Taeniopoda eques

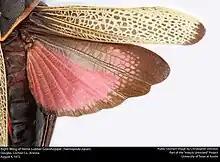
Most individuals have wings that are too small for flight, but they sometimes flash the red colors as a warning

"Taeniopoda eques" is univoltine, producing only one brood of offspring per year. Females lay eggs at the base of shrubs or large rocks, depositing the approximately 50 eggs in a single pod 4-8 centimeters deep into the soil. The females also eject a liquid with the eggs, which dries and forms a hard case protecting the egg pod. In the United States, eggs are deposited in subterranean egg pods in October. The number of egg pods laid is dependent upon the rate of development in the adults and the time available before the frost sets in. The grasshoppers reach maturity in October and die in November during the winter freeze. Thermoregulation is necessary for speeding the development of "T. eques" to increase its reproductive chances before the favorable growing season ends.